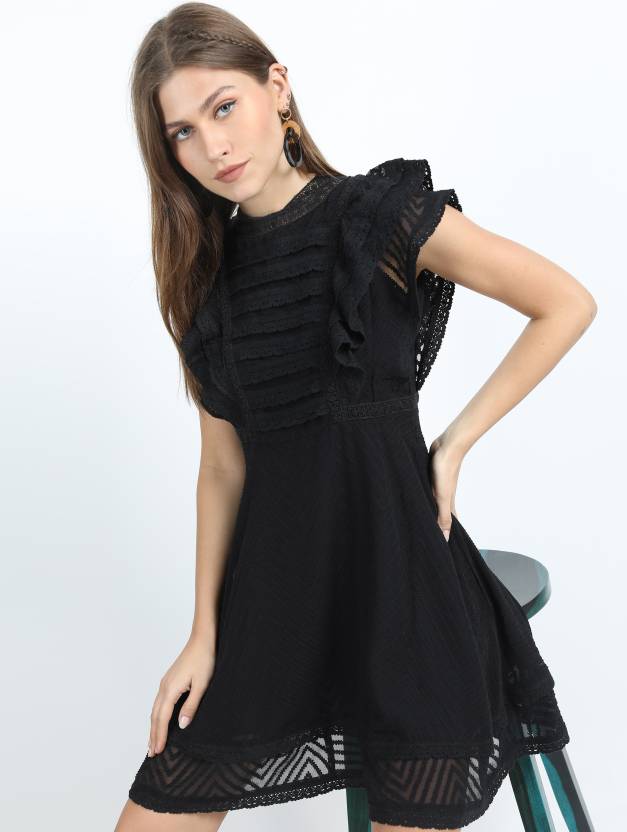
Product: Women Skater Black Dress
Price: ₹1,049
Colors: Black
Pattern: Solid